Jalan Universiti

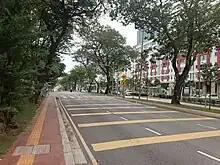

Jalan Prof Diraja Ungku Aziz, previously as Jalan Universiti, is a major road in Petaling Jaya city, Selangor, Malaysia. It is the first dual-carriageway road built in Malaysia since independence. On 31 December 2020, the authorities announced plans to rename the road to Jalan Prof Diraja Ungku Aziz in honour of the late economist Ungku Abdul Aziz.